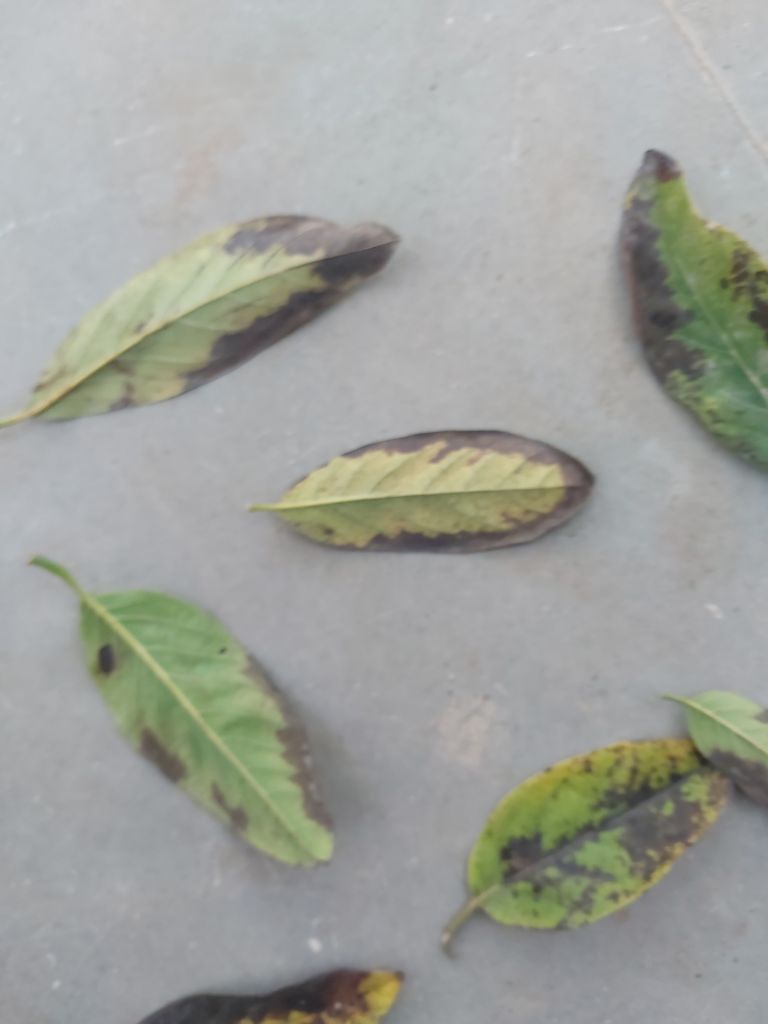
Disease label: Leaf spot on Leaves